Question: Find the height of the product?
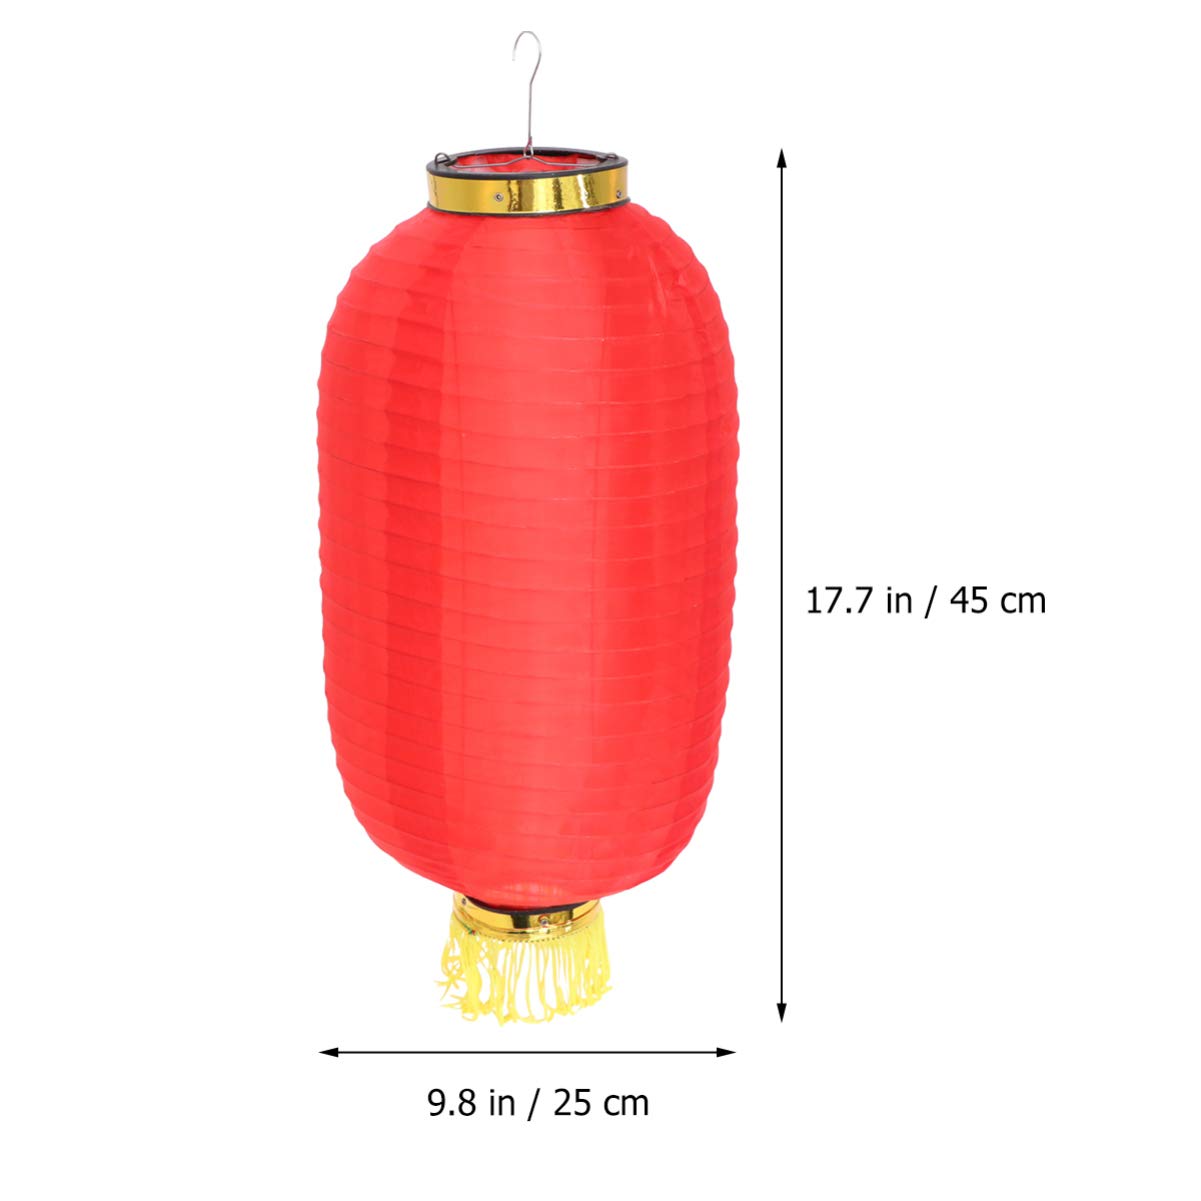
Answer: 17.7 inch